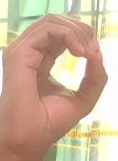
ASL sign: O